Palestinian abstract art

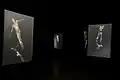
Steve Sabella, "Independence, 2014"

Palestinian abstract art spans “over four major geographic centers: in the West Bank and Gaza, inside Israel, in the Palestinian diaspora in the Arab world, and in the Palestinian diaspora in Europe and the US". As a result of the diaspora and dissemination through media, the genre is characterized by its inspiration from Western abstract art, as well as drawing inspiration from traditional Islamic painting and classical Arabic traditions of geometry and calligraphy.